Thorne and Hatfield Moors

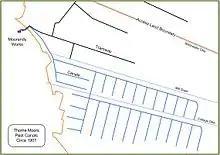
The Peat Canals circa 1907, which supplied peat to Moorends Works. The access land boundary is recent. Blackwater Dike, Mill Drain and Cottage Dike still exist and are named on the 2006 1:25,000 Ordnance Survey map.

The first small step towards conservation of the moors occurred in 1971, when an agreement was reached between the Lincolnshire Wildlife Trust and Fisons on the management of on Crowle Moor. In 1985, the Nature Conservancy Council bought of Thorne Waste, which had been part of the area worked by a canal network. The Lincolnshire Wildlife Trust purchased a total of in 1987, which included the area they had been managing since 1971. The first large-scale transfer of land occurred in 1994, when Fisons gave to English Nature, the successor to the Nature Conservancy Council. The agreement allowed Fisons to lease back the active peat fields from English Nature, and to continue to extract peat until 2025. However, they agreed to leave a minimum of of peat, so that the moors could recover once extraction ceased. Areas that were not being worked were managed for conservation. At this time, English Nature also took control of parts of Hatfield Moors. The areas they managed were designated as the Humberhead Peatlands National Nature Reserve in 1995, and were extended by another in the following year.